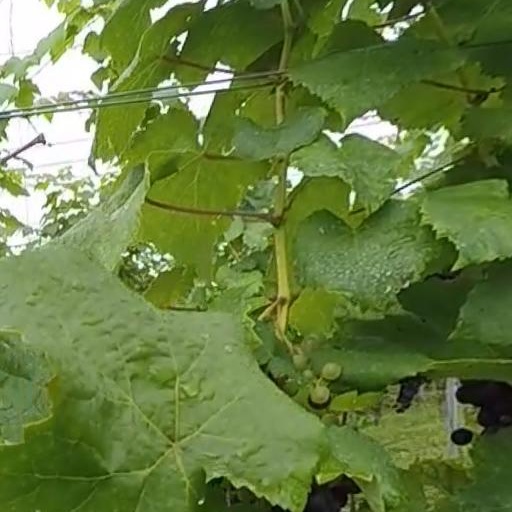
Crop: grape